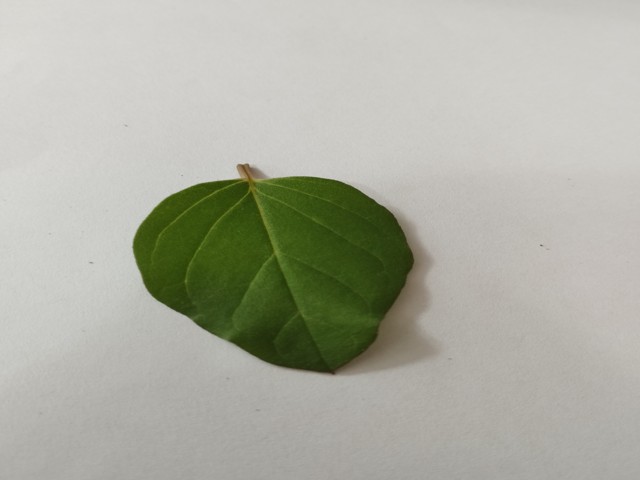
Plant: punarnava